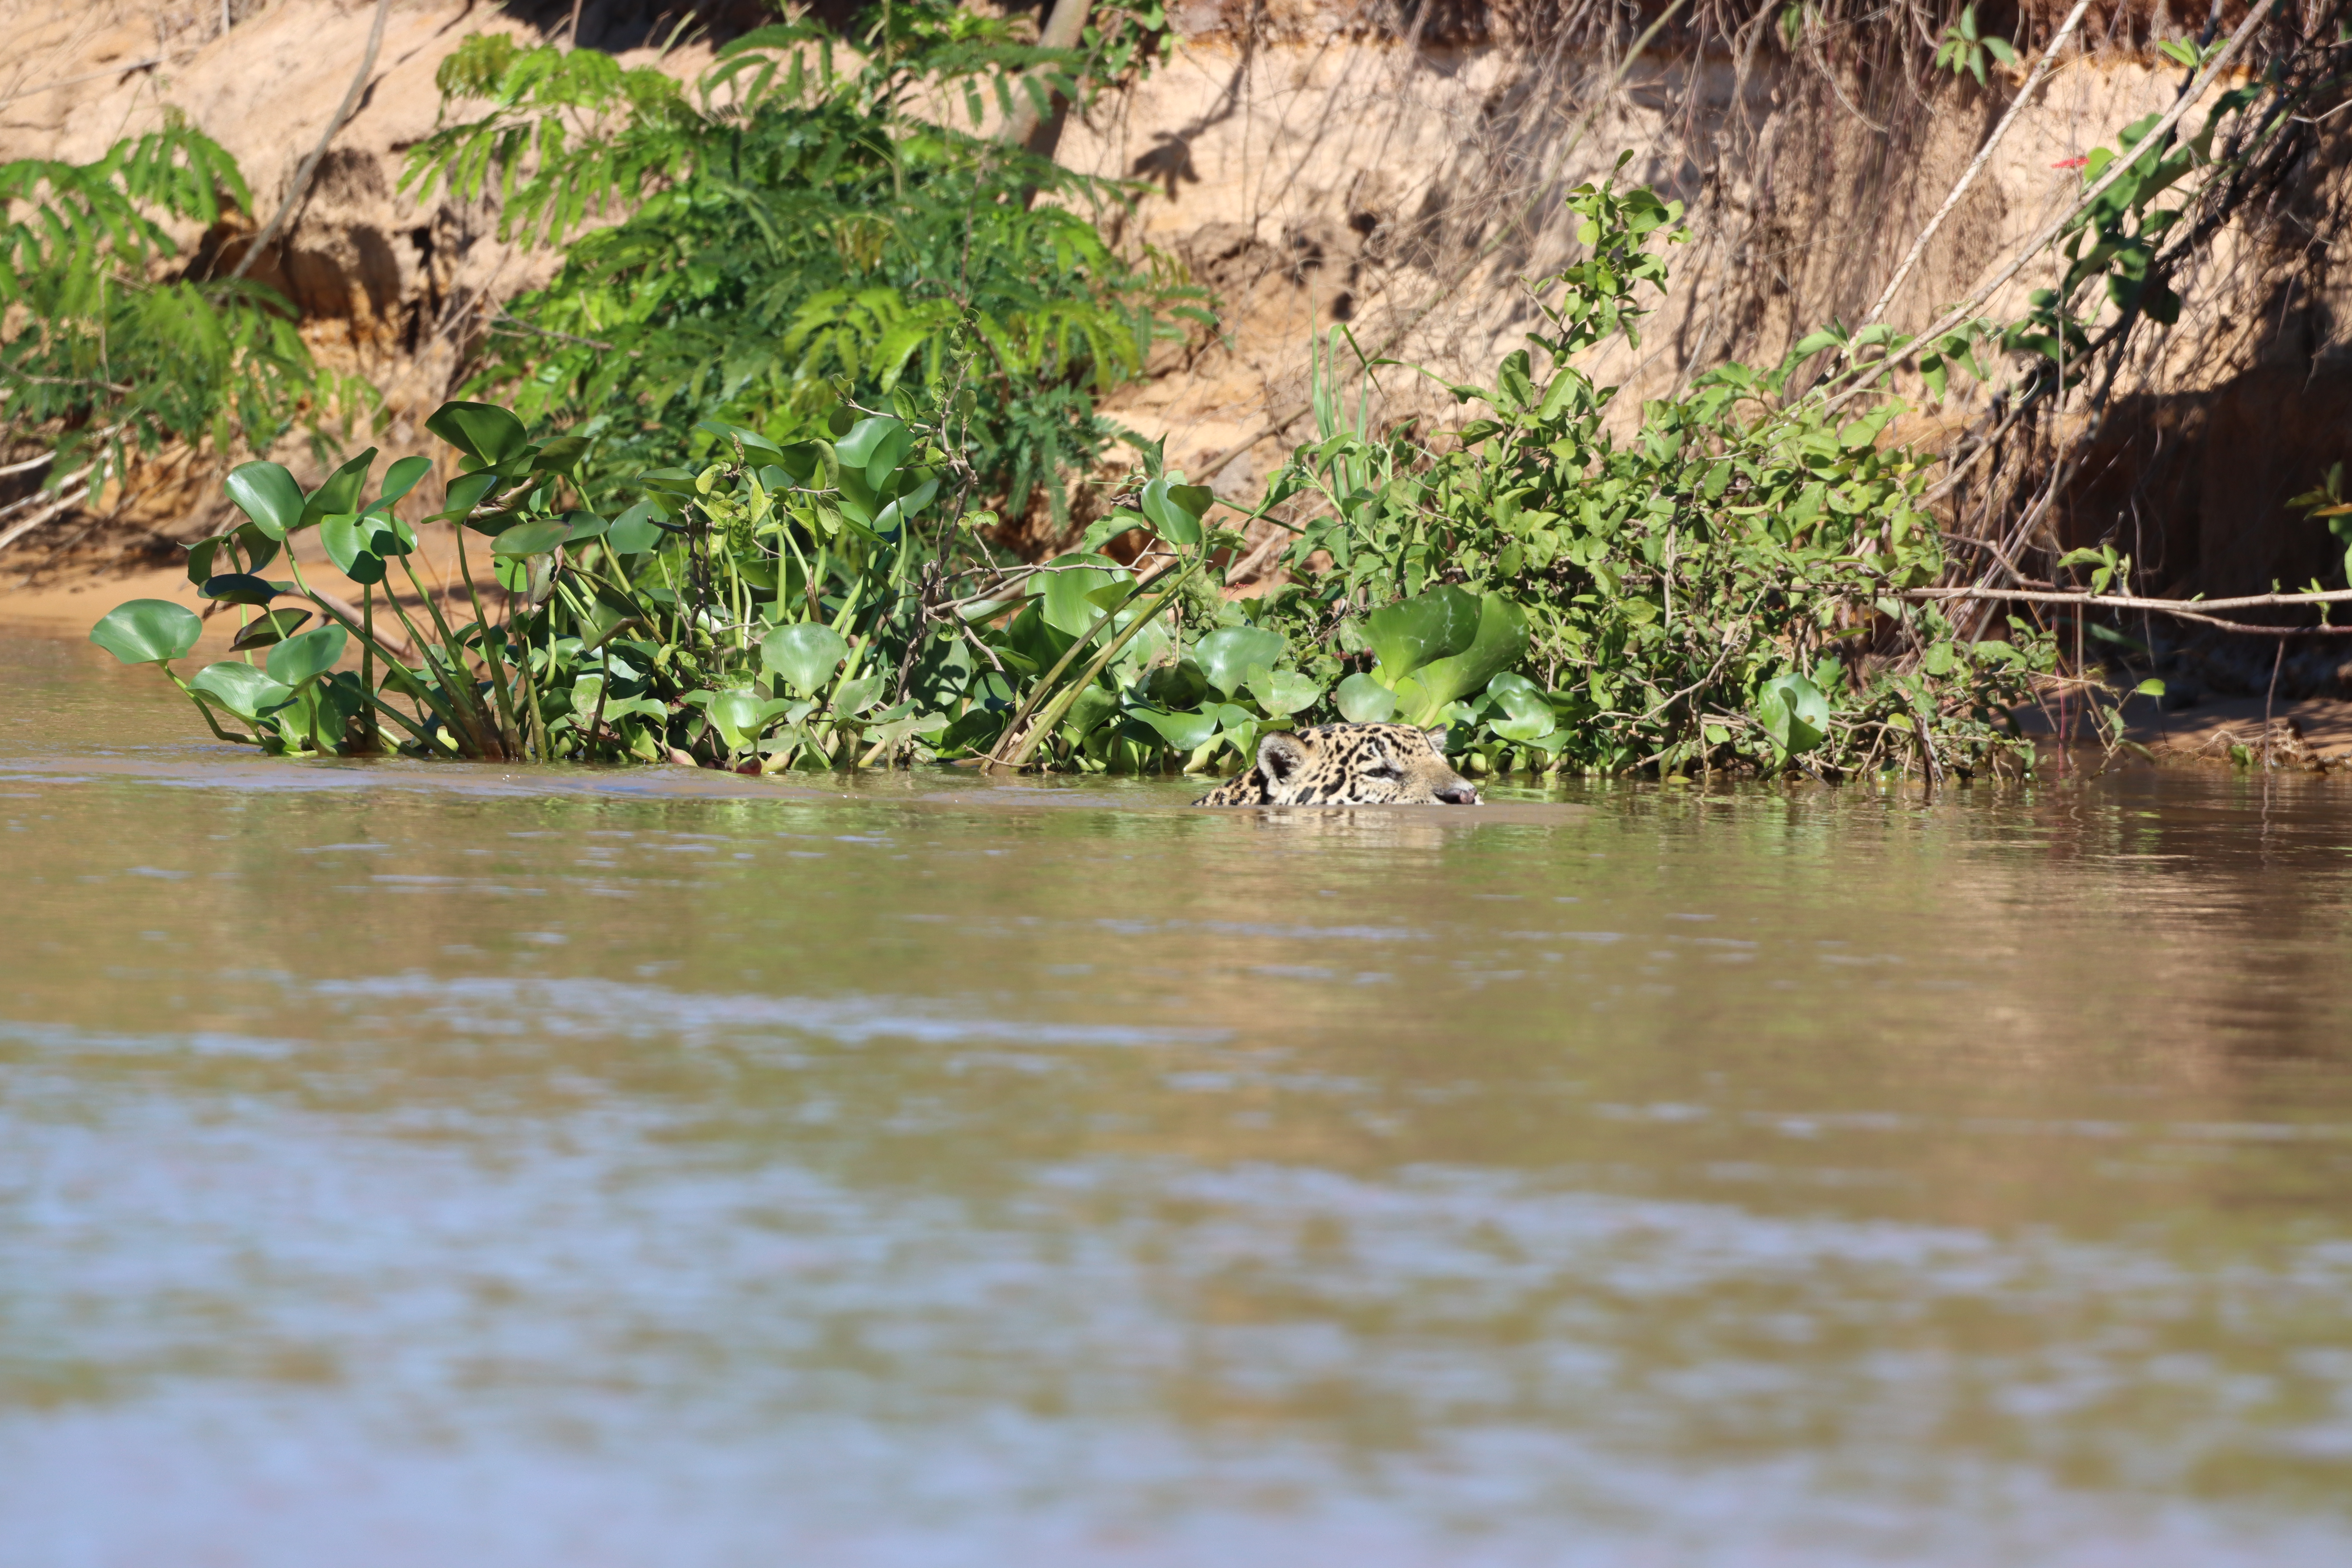
Jaguar: Ti